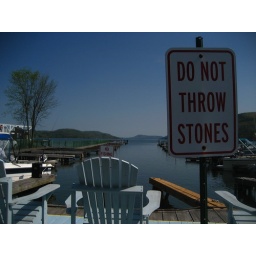
if you live a) in glass houses or b) are next to the cooperstown lake.